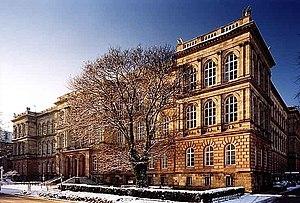
L'École supérieure polytechnique de Rhénanie-Westphalie ou bien Université technique de Rhénanie-Westphalie est une université d'élite allemande, située à Aix-la-Chapelle, dans le Land de Rhénanie-du-Nord-Westphalie. Elle a été fondée en 1870 sous le nom École polytechnique royale de Rhénanie-Westphalie à Aix-la-Chapelle. En 2019 avec 45 628 étudiants elle est la plus grande université technique en Allemagne.